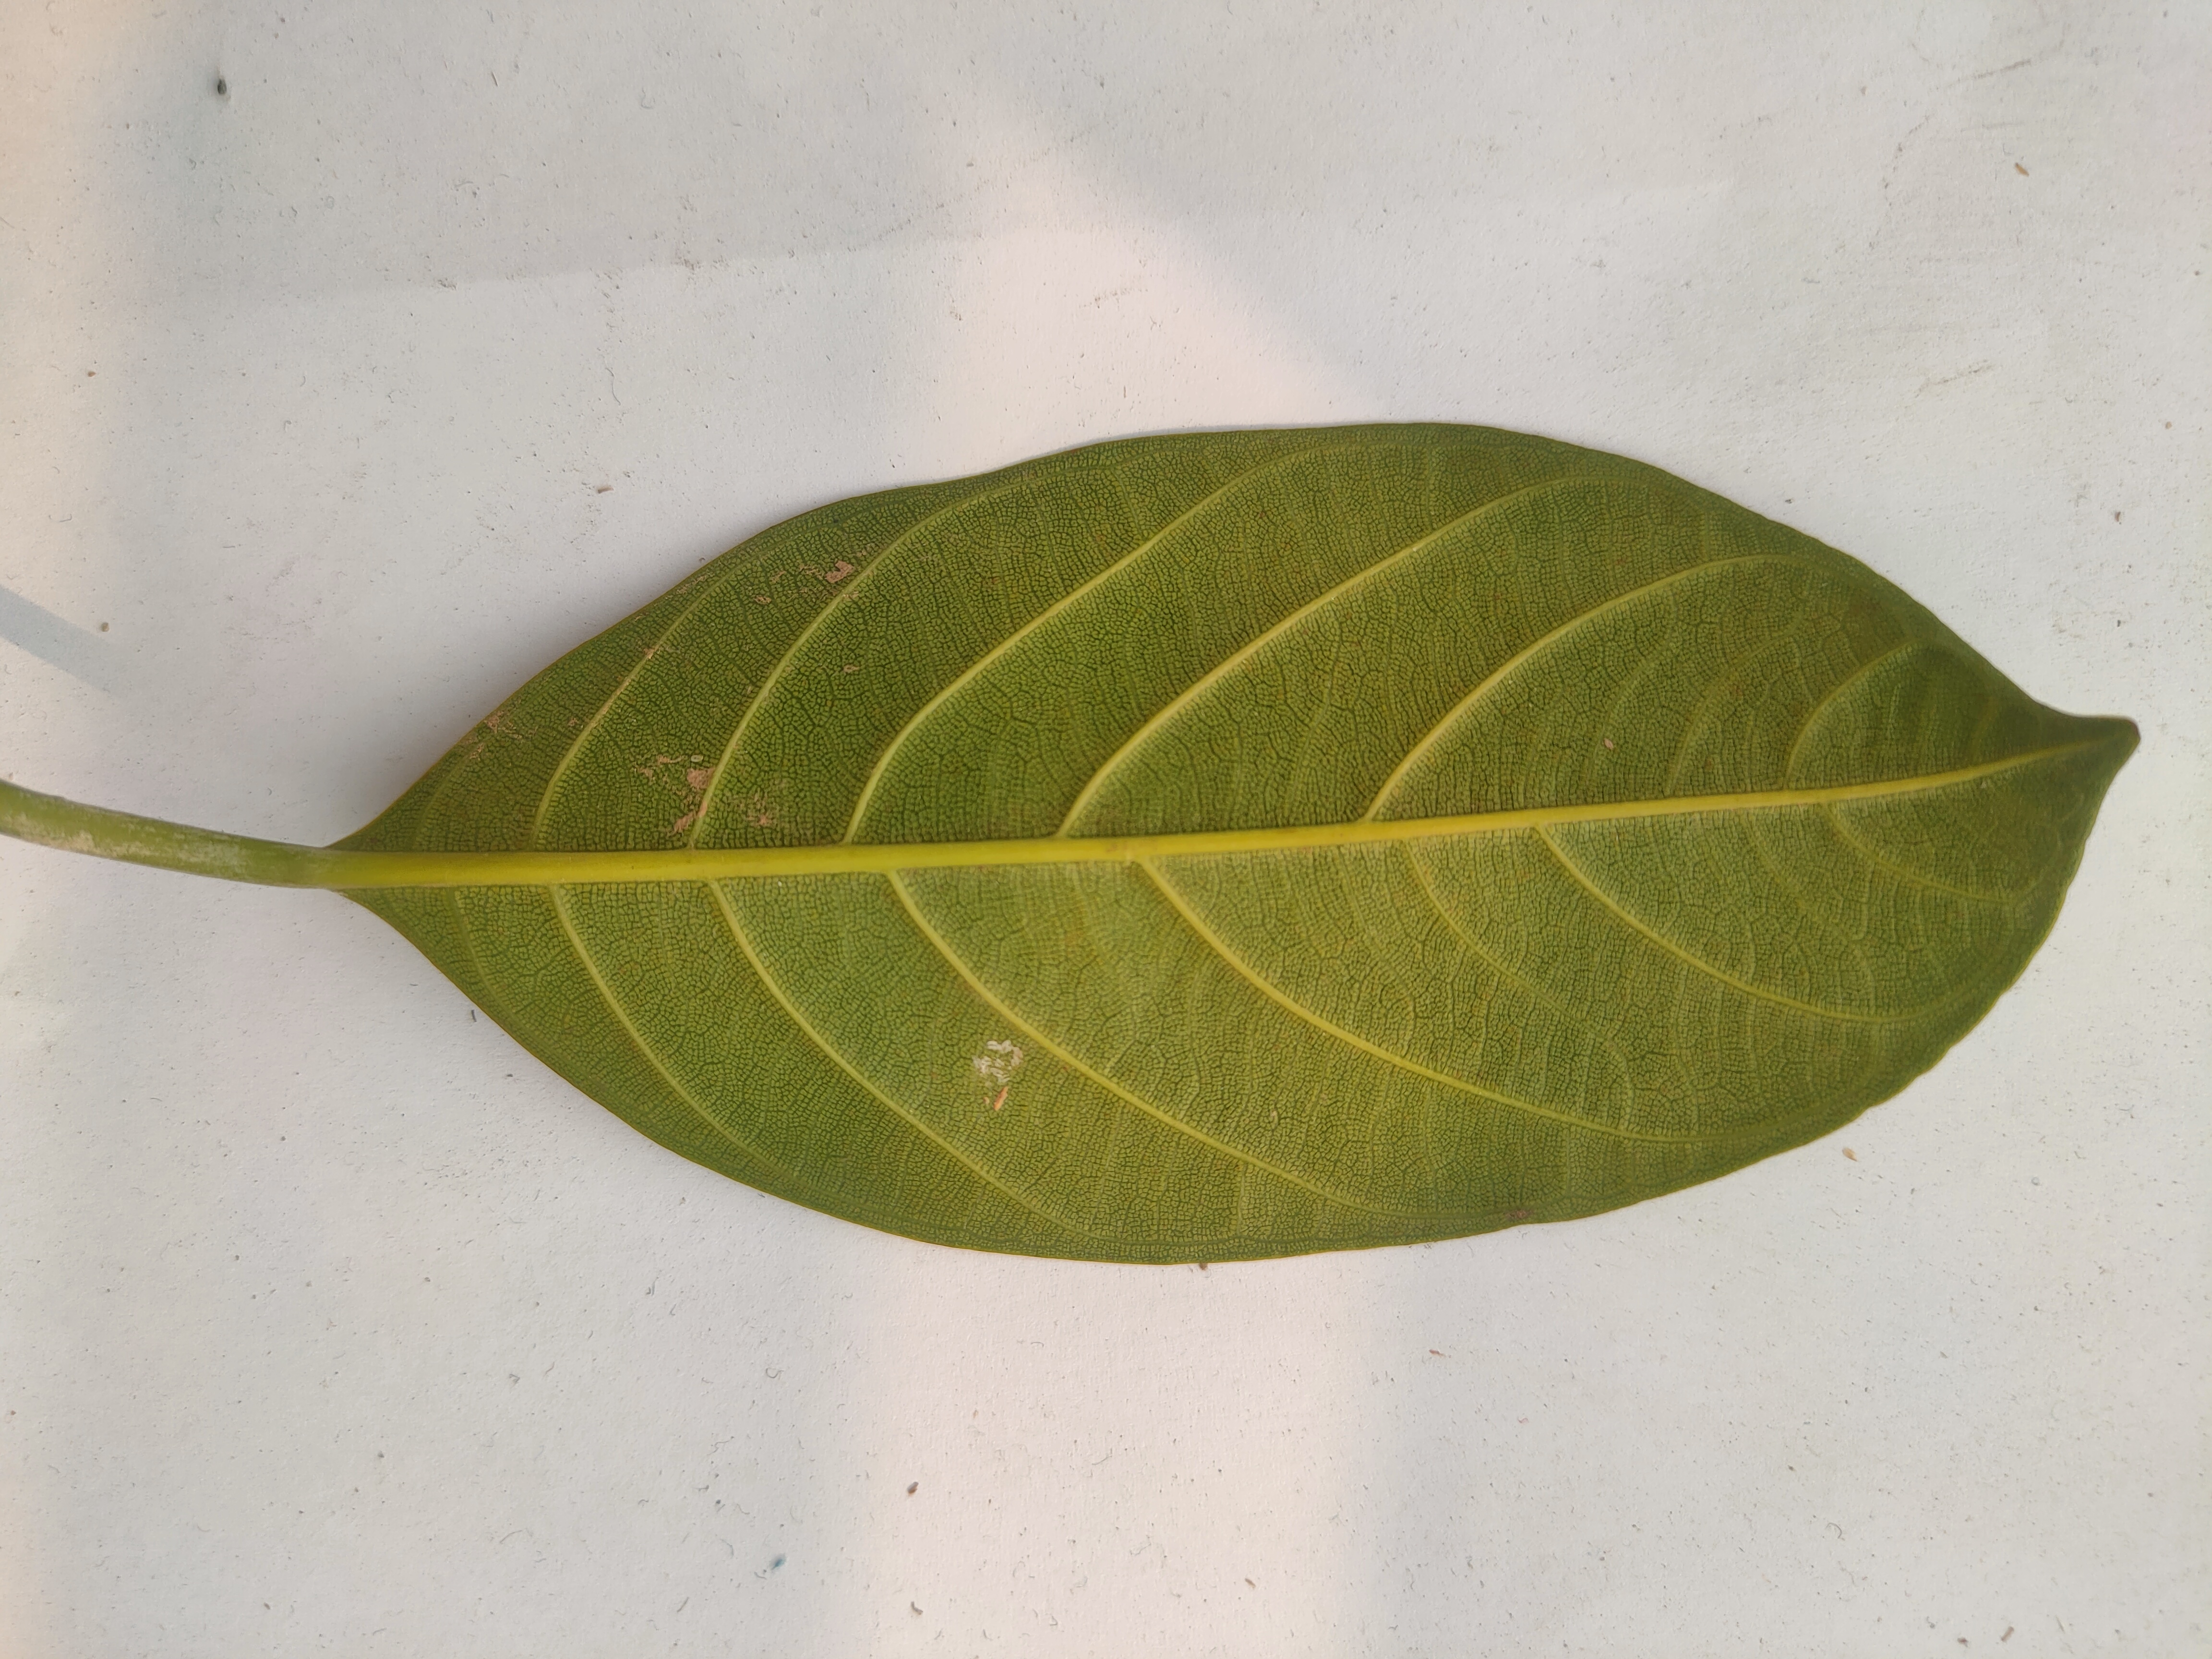
Leaf variety: Jackfruit